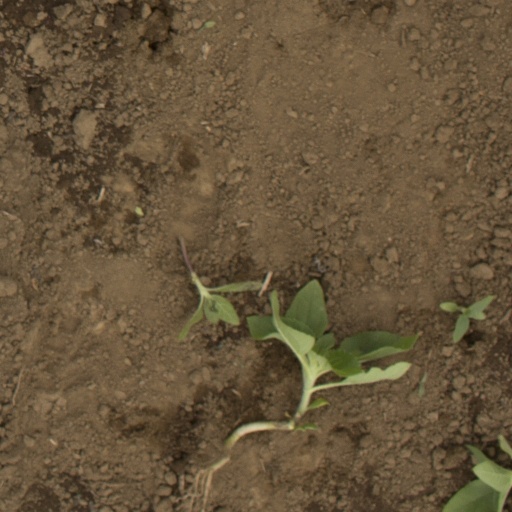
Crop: Jerusalem artichoke